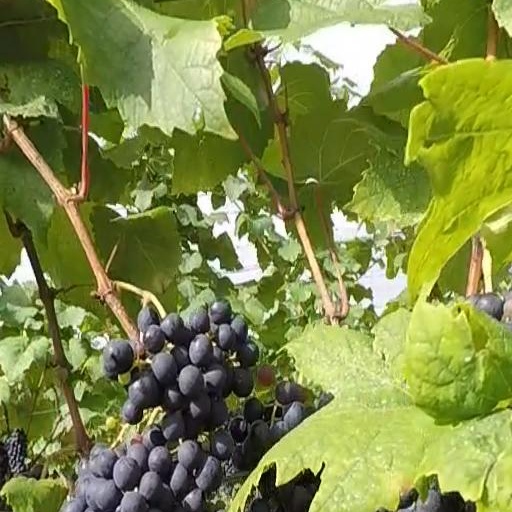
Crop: grape